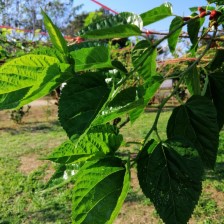
Variety: BlackOodTurkey